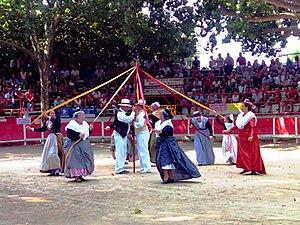
Les cordelles à la fête votive
Une fête votive, également appelée fête patronale, est une fête qu'organise un village en hommage à son saint patron. L'origine de la fête votive serait au départ religieuse. Ces traditions sont originaires du Languedoc et de la Provence.
L'Occitanie est une région administrative française créée par la réforme territoriale de 2014 comportant 13 départements, et qui résulte de la fusion des anciennes régions Languedoc-Roussillon et Midi-Pyrénées. Temporairement appelée Languedoc-Roussillon-Midi-Pyrénées, le nom « Occitanie » est officiel depuis le 28 septembre 2016 et effectif depuis le 30 septembre 2016. S'il est sous-titré « Pyrénées-Méditerranée » par le conseil régional, ce sous-titre n'apparaît pas dans le Journal officiel de la République française. Le conseil régional est présidée par Carole Delga depuis le 4 janvier 2016, et son chef-lieu est Toulouse.